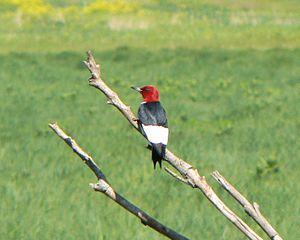
Le Pic à tête rouge est une espèce d'oiseaux de la famille des pics.